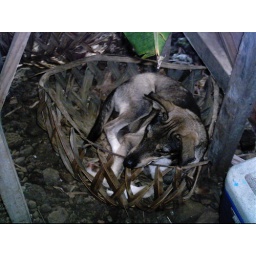
Dog sleeping in basket